CapeFlyer

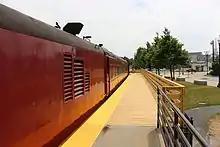
The newly constructed platform at the Hyannis Transportation Center, added in 2014

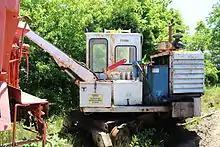
MBTA rail maintenance equipment that was brought in to upgrade the tracks for CapeFLYER service in early 2013

In early 2011 the CCRTA awarded a contract to the Transportation Planning and Resource Group, a consulting firm, to study the "obstacles, impediments and funding issues associated with reviving passenger rail service to Cape Cod." At that time the CCRTA had hoped to launch seasonal rail service from Boston for the summer of 2012. The launch of service was pushed back a year, to 2013, in part to avoid the perception that the CCRTA's new service to the Cape might be adding to the MBTA's fiscal problems.